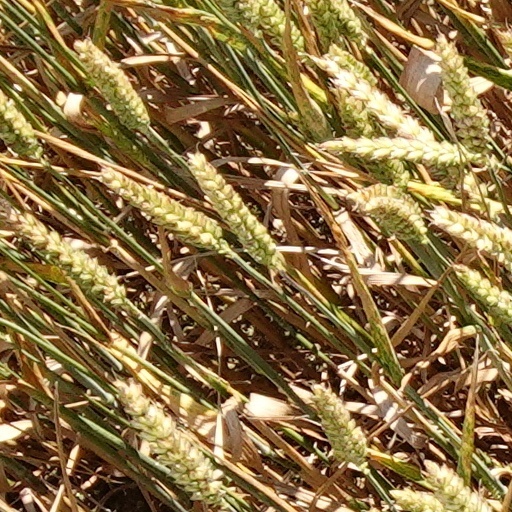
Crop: wheat